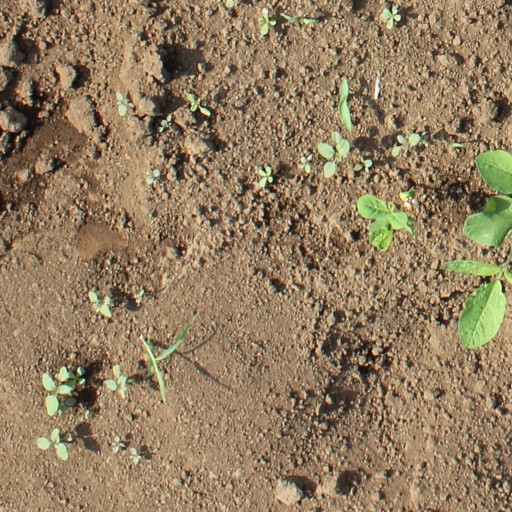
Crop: soybean